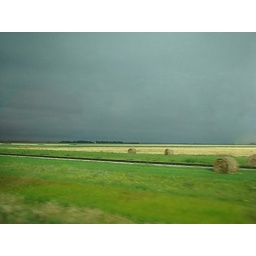
Prairie storm clouds over a hay field